St Hilary's School, Godalming

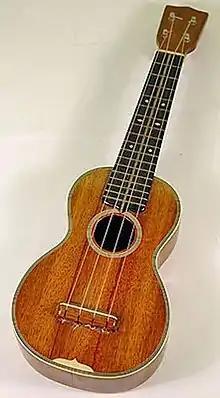
a ukulele

Music lessons are part of the school timetable. All children in Year 2 are taught to play the ukulele, then in Year 3 they all learn the violin. There are junior and senior choirs, an orchestra, a flute ensemble, and a brass band. Many children have tuition in their choice of musical instrument or in singing. There is also a choir for the staff and parents.